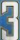
Number: 3